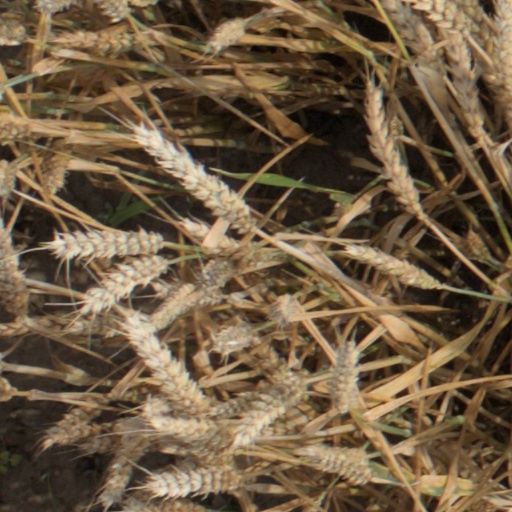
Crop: wheat